Kaufingertor

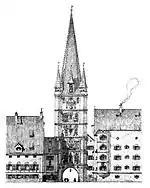
The Kaufingertor after the Sandtnerschen city model

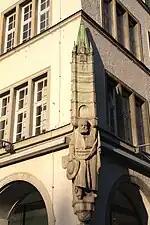
The Kaufingertor as a stone relief

The Kaufingertor was one of the five city gates built around at the end of the 12th century, as the first city walls of medieval Munich. It was located in the west of the old town, approximately at the point where today's Färbergraben and Augustinerstraße meet on Kaufingerstraße.